West Point Cadets' Sword

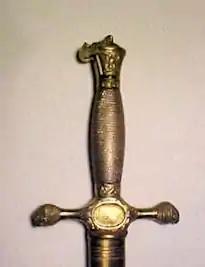

The sword is also used for drills or less formal military formations, when it is worn on a black leather belt around the waist with a brass buckle bearing the academy arms.